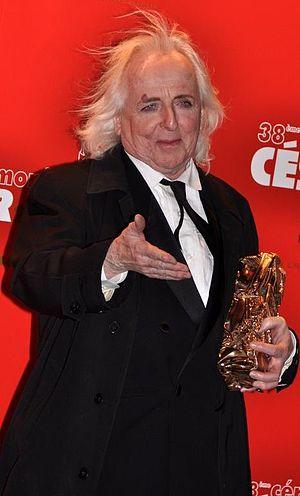
Christian Gasc, chef costumier, à la cérémonie des César
La 38ᵉ cérémonie des César du cinéma, organisée par l'Académie des arts et techniques du cinéma, s'est déroulée le 22 février 2013 au théâtre du Châtelet à Paris, et a récompensé les films sortis en 2012. La cérémonie a été présentée par Antoine de Caunes, et présidée par Jamel Debbouze.
Christian Gasc, né le 6 août 1945 à Dunes, est un créateur de costumes français pour le cinéma, le théâtre et l'opéra.